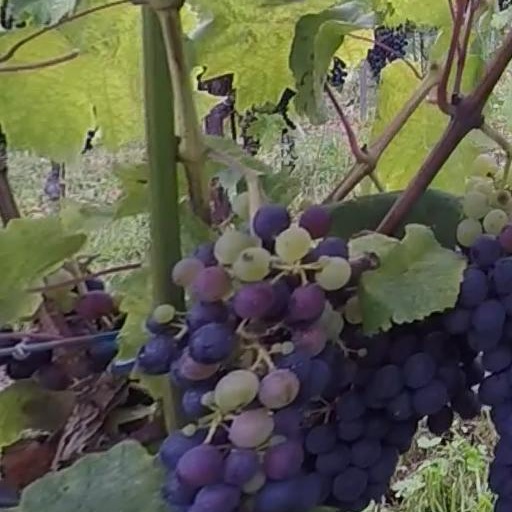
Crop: grape